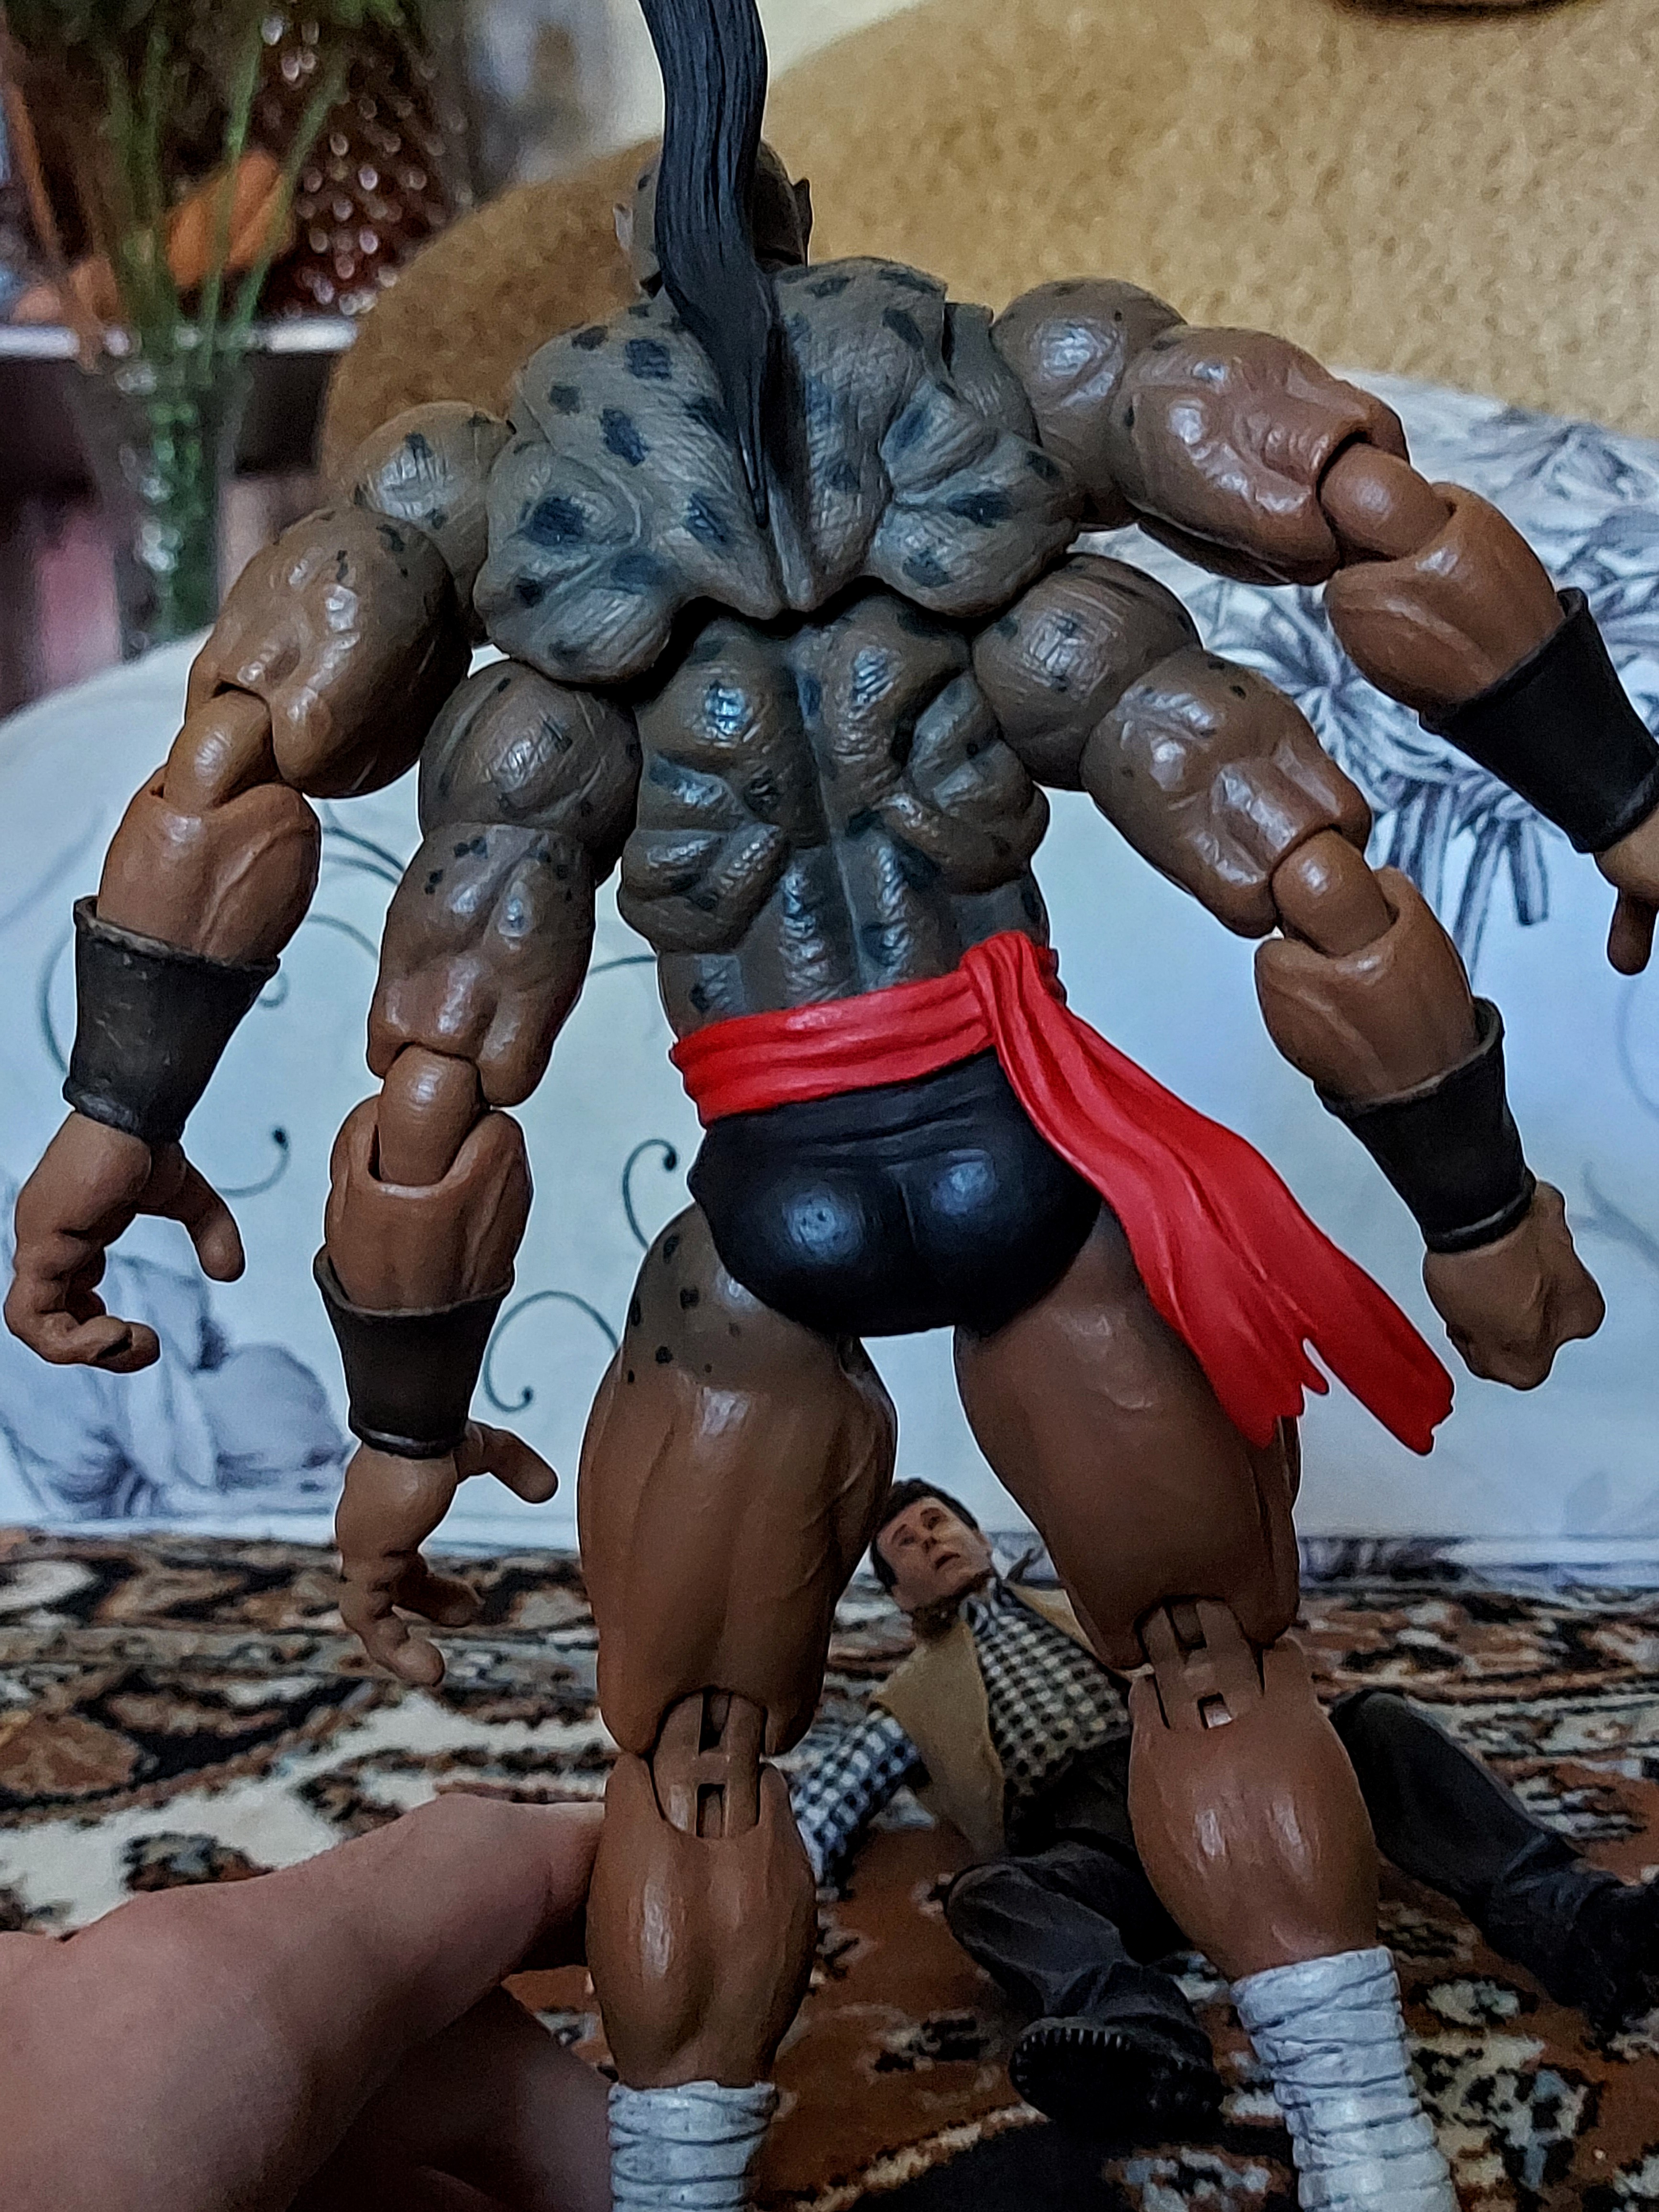
Shokan, storm, collectibles, warrior, fighter, action, figure, muscle, human, toy, gesture, thigh, people, chest, fictional character, event, metal, action figure, costume, art, carmine, flesh, fiction, figurine, machine, hat, human leg, bodybuilder, hero, collectable, houseplant, thumb